Vince Eager

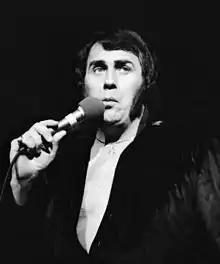
Vince Eager in 1980

Vince Eager (born Roy Taylor, 4 June 1940) is an English pop musician. He was widely promoted by impresario Larry Parnes, but later quarrelled with him over his commercialising of Eddie Cochran's tragic early death. Eager has since appeared in cabaret and on the West End stage.